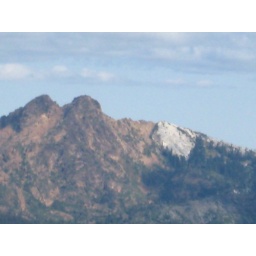
weird white rock inclusion in the red buttes